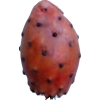
Label: cactus_fruit_red